Lee Ching-hua

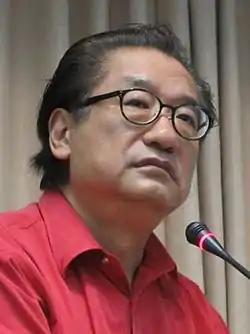

Lee Ching-hua was born on 3 December 1948, the second child to Lee Huan and Pan Hsiang-ning. He had one older brother, Lee Ching-chung, and two younger sisters, Lee Ching-chu and Diane Lee.